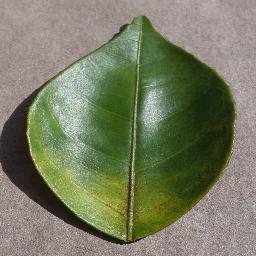
Label: Orange___Haunglongbing_(Citrus_greening)